Romantic nationalism

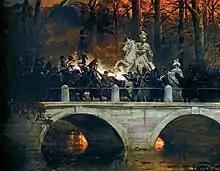
The November Uprising (1830–31), in the Kingdom of Poland, against the Russian Empire

In the Balkans, Romantic views of a connection with classical Greece, which inspired Philhellenism infused the Greek War of Independence (1821–30), in which the Romantic poet Lord Byron died of high fever. Rossini's opera "William Tell" (1829) marked the onset of the Romantic opera, using the central national myth unifying Switzerland; and in Brussels, a riot (August 1830) after an opera that set a doomed romance against a background of foreign oppression (Auber's "La Muette de Portici") sparked the Belgian Revolution of 1830–31, the first successful revolution in the model of Romantic nationalism. Verdi's opera choruses of an oppressed people inspired two generations of patriots in Italy, especially with "Va pensiero" ("Nabucco", 1842). Under the influence of romantic nationalism, among economic and political forces, both Germany and Italy found political unity, and movements to create nations similarly based upon ethnic groups. It would flower in the Balkans (see for example, the Carinthian Plebiscite, 1920), along the Baltic Sea, and in the interior of Central Europe, where in the eventual outcome, the Habsburgs succumbed to the surge of Romantic nationalism.